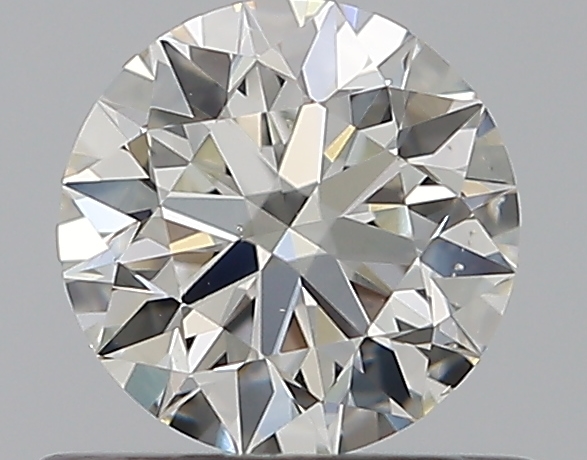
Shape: round
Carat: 0.51
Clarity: VS2
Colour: H
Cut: EX
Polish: EX
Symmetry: EX
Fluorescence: ST
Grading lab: GIA
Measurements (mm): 5.09 x 5.11 x 3.19